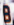
Number: 8